Manon Balletti

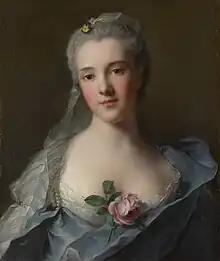

Manon Balletti (1740–1776) was the daughter of Italian actors performing in France and lover of the famous adventurer Giacomo Casanova. She was ten years old when she first met him; she happened to be the daughter of Silvia Balletti, an actress of the Comédie Italienne company and younger sister of Casanova's closest friend.